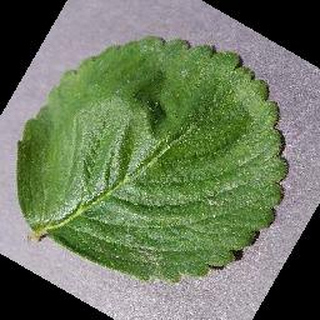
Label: healthy_strawberry